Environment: real
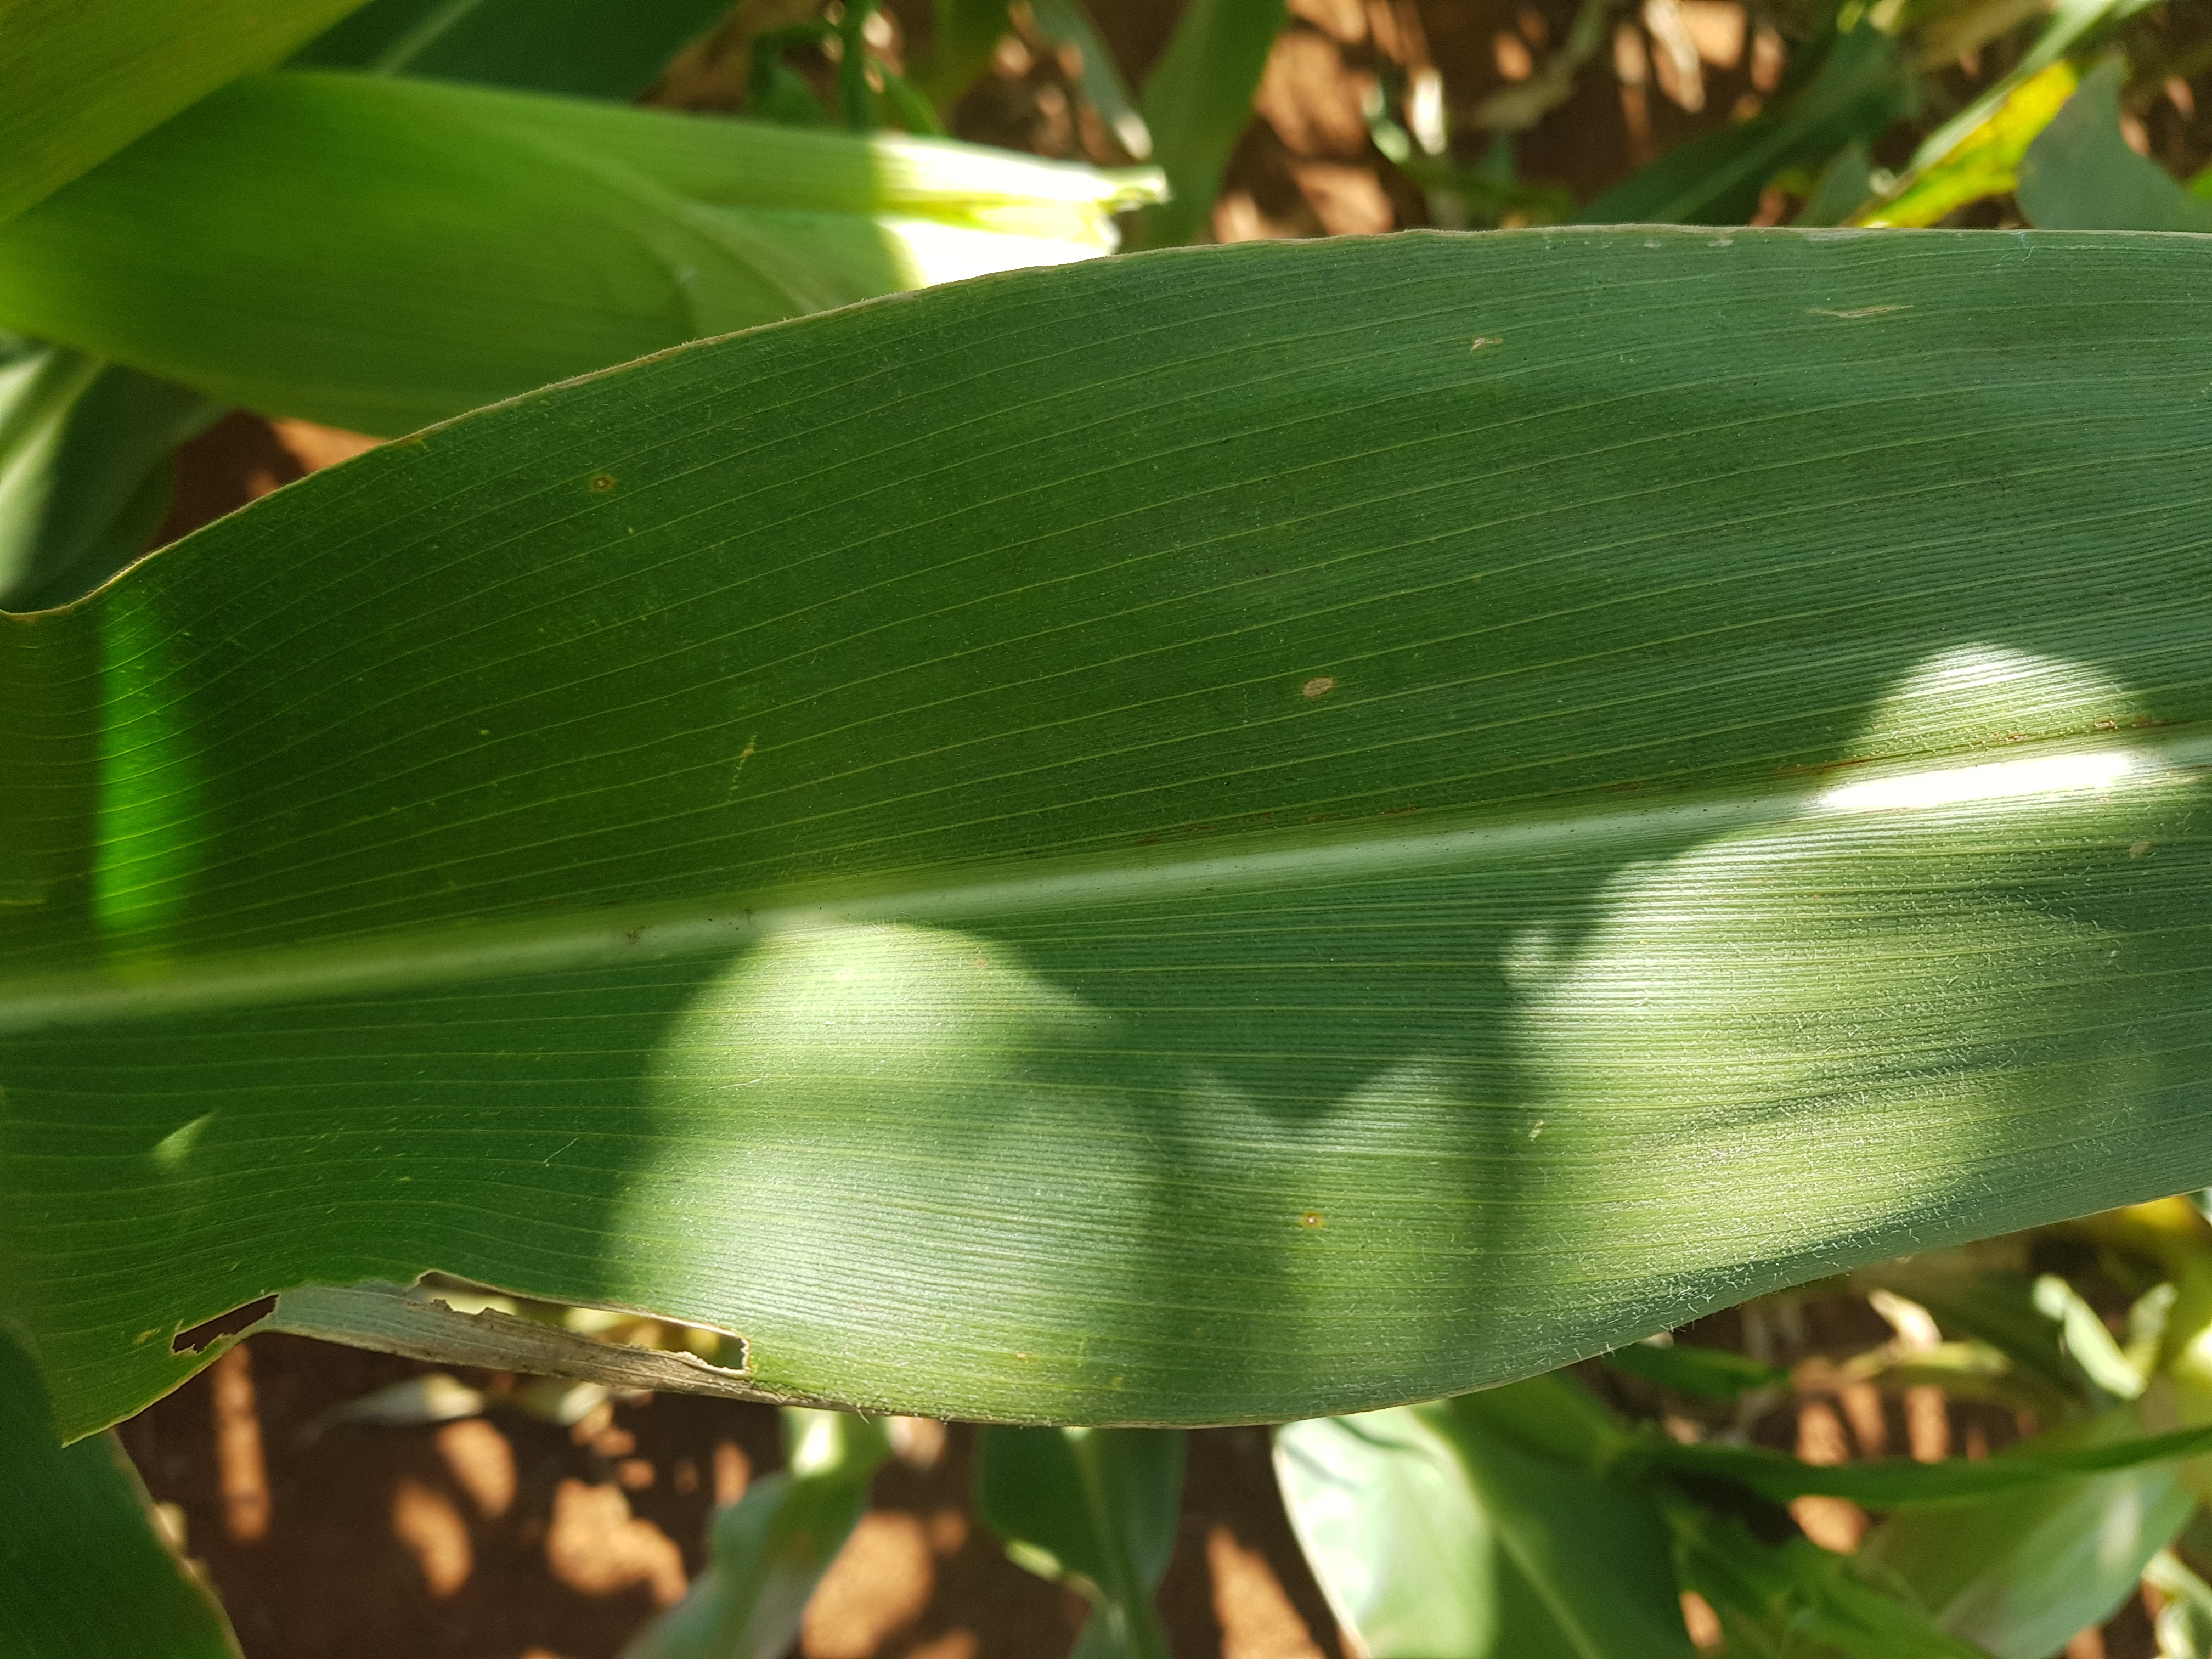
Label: gray_leaf_spot